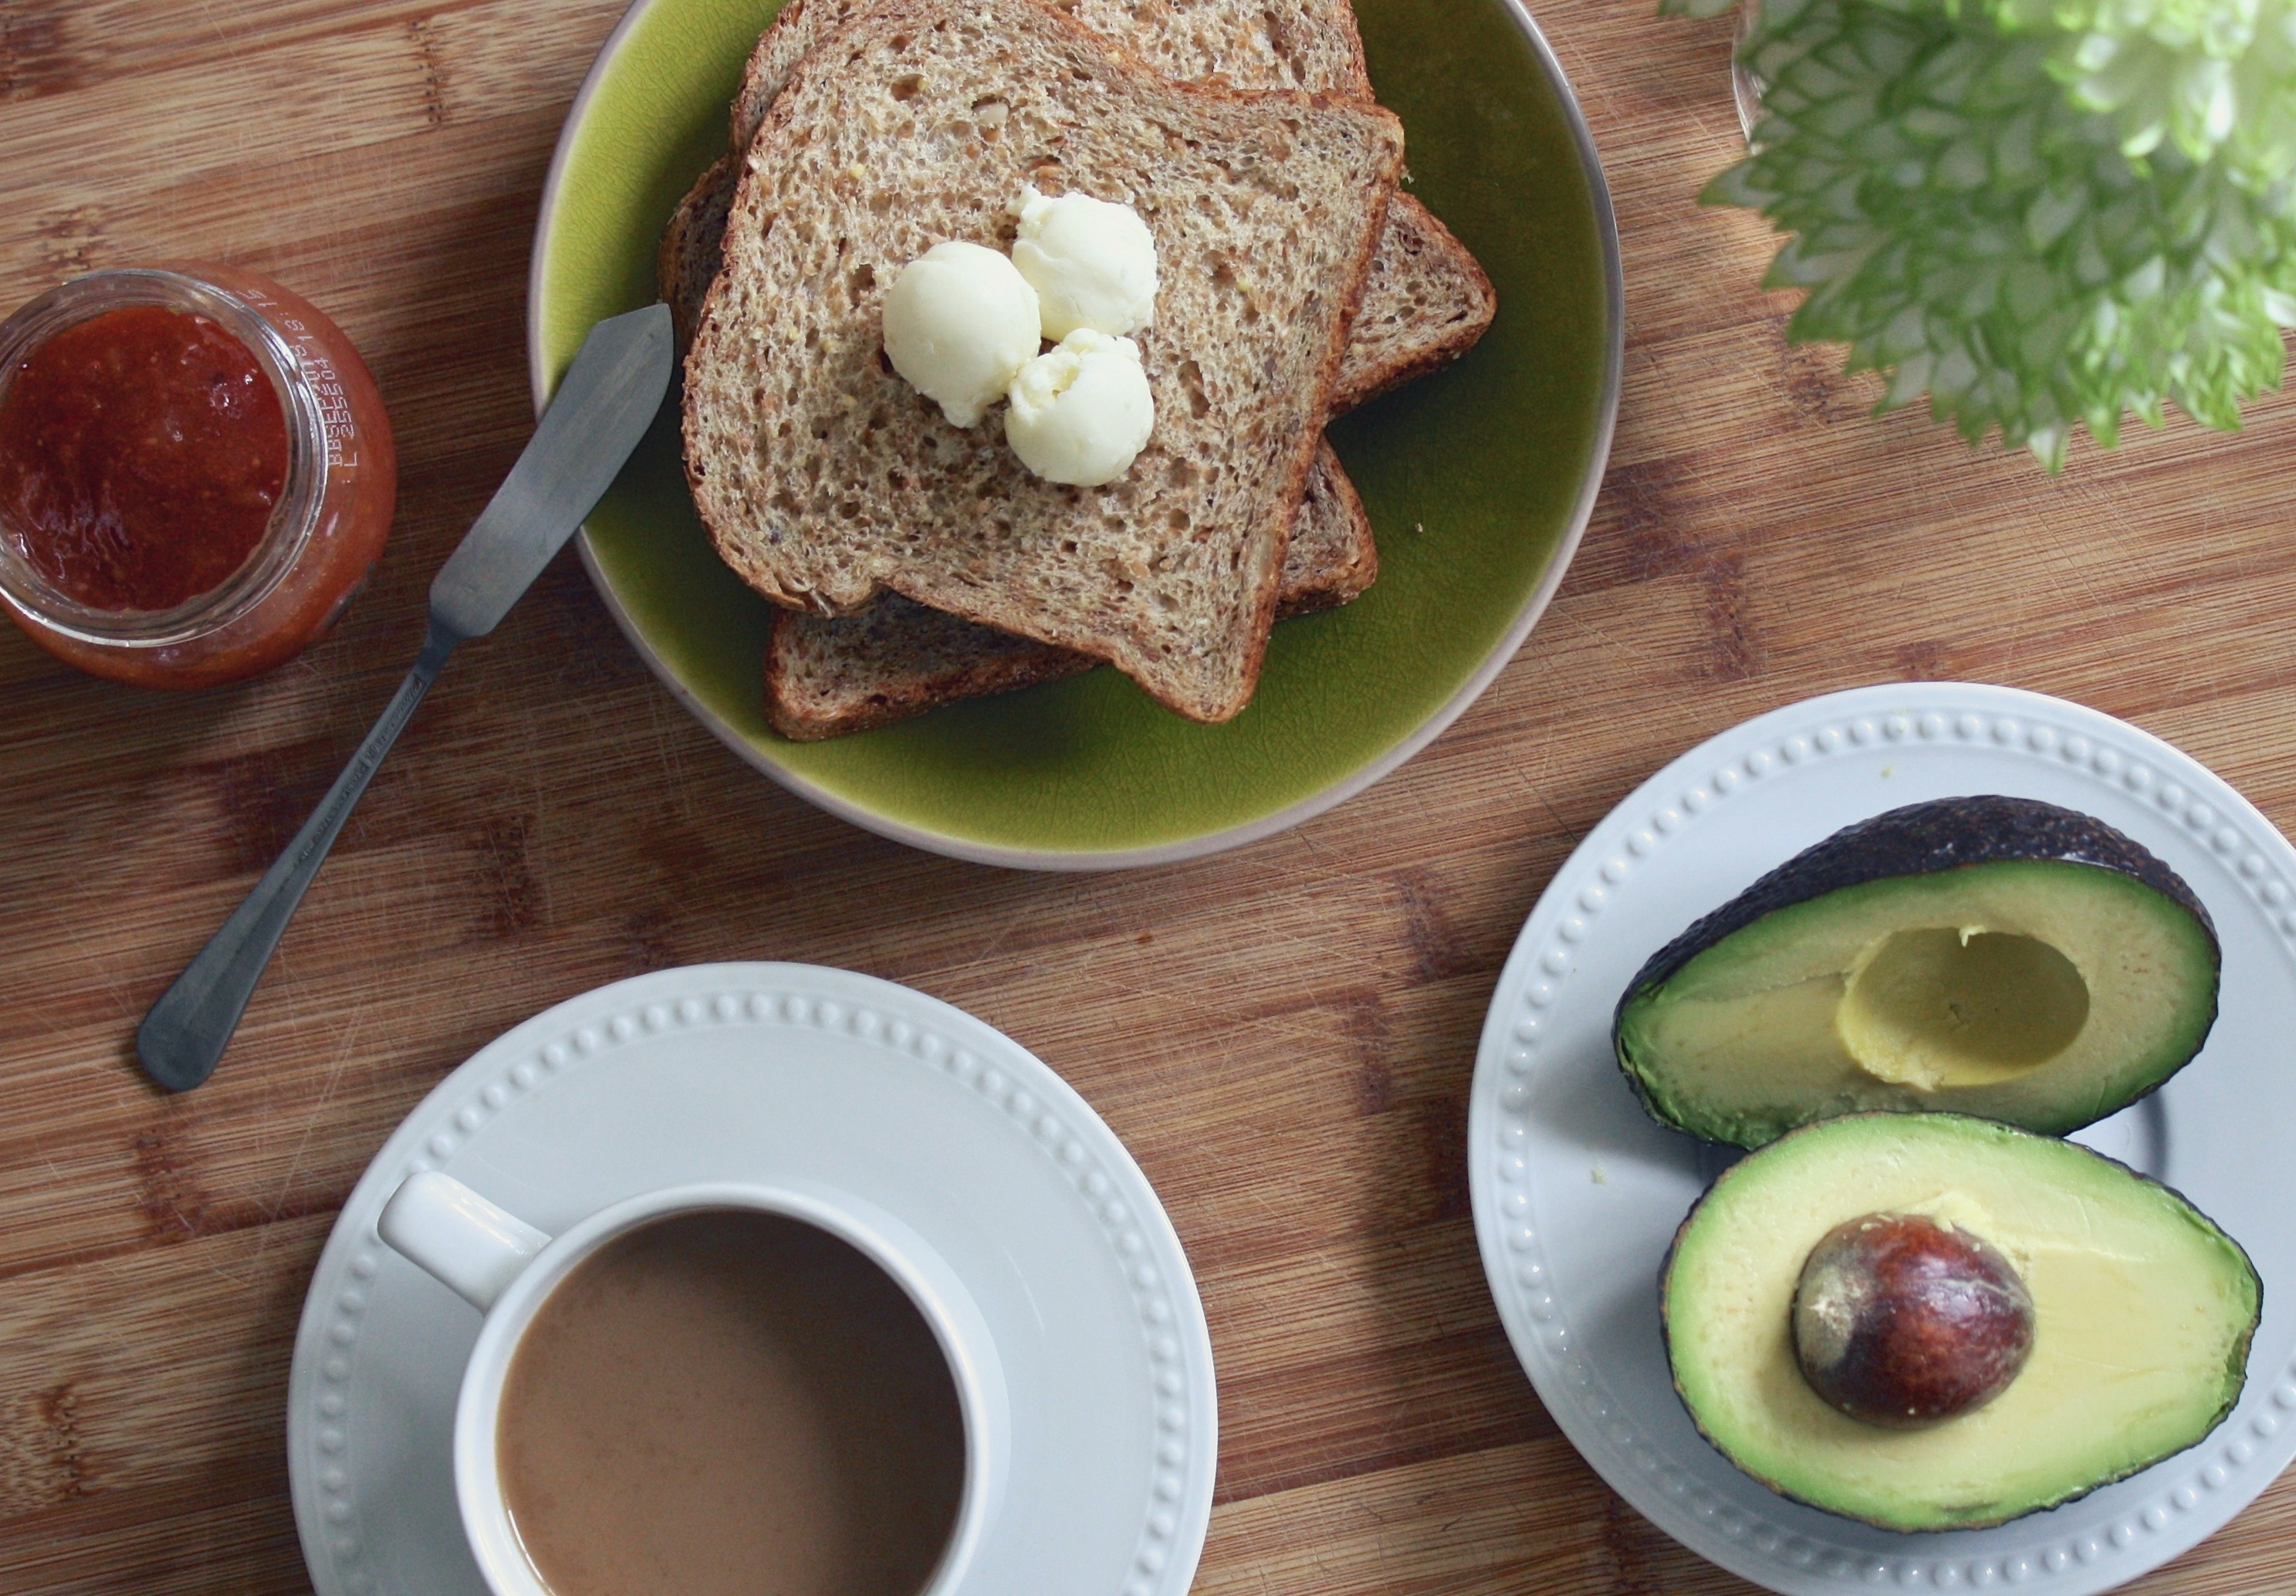
table, coffee, plant, fruit, sweet, morning, cup, dish, meal, food, produce, beverage, drink, avocado, breakfast, chocolate, milk, healthy, snack, dessert, delicious, bread, toast, butter, jam, coconut, eating, sunday, hot, traditional, brunch, roasted, flowering plant, sprouted bread, breakfast on bed, land plant